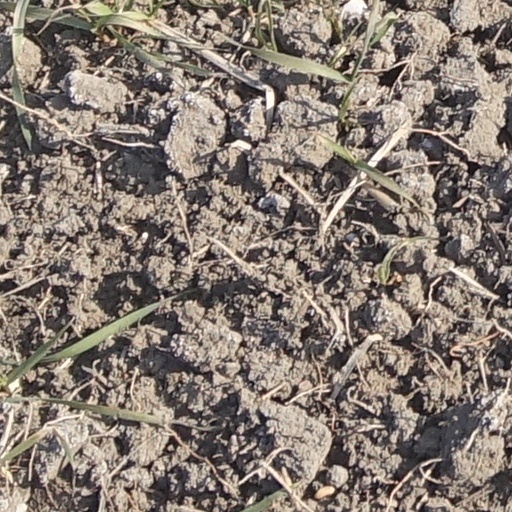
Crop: wheat